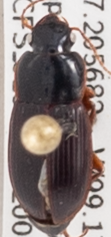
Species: Harpalus somnulentus
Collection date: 2020-08-25
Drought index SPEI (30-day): -0.636
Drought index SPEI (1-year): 0.8
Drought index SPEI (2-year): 1.69